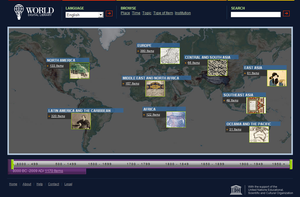
World Digital Library
The World Digital Library hjemmeside da den blev langcheret den 21ende April2009
World Digital Library, på dansk verdens digital bibliotek, er et internationalt digitalt bibliotek der styres af UNESCO og de forende staters Library of Congress. Det er WDL's mission at promovere international og interkulturel forståelse, udvide mængden og variateten af kulturelt indhold på internettet, samt at skabe resurser for uddannelser, forskere og generelle brugere. Ydremere er missionen at skabe kapacitet hos partner institutioner for at mindske digitale forskelle indendfor og imellem lande. Målet er at udvide ikke-engelsk og ikke-vestligt indhold på internettet, og bidrage til forskning. Biblioteket vil give gratis tilgang, via internettet, til betydningsfulde primær materialer fra kulturer fra hele verden, inkluderende: manuskripter, kort, sjældne bøger, musik notationer, optagelser, film, tryk, fotografier, arkitekt tegninger samt andre signifikante kulturelle materialer.